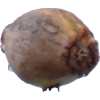
Label: onion